Cast-iron architecture

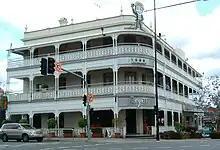
Regatta Hotel 1886, Toowong, Brisbane

New Orleans' French Quarter has the most famous and elaborate examples and the greatest concentration, with light, lacy often multi-level porches (known in New Orleans as galleries) on over 400 buildings, transforming the area from the 1850s to 1880s. A few similar porches can be found in Savannah's Historic District, and the Church Hill and Jackson Ward neighborhoods in Richmond, though there it is mostly used for stair, porch and balcony railings. Numerous foundries in all three cities produced unique ornamental and structural designs in cast iron.